Valmer Castle

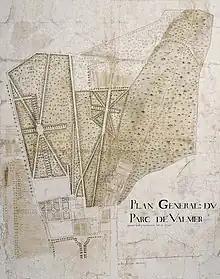
Plan of the palace complex from 1695

After the death of Thomas Bonneau, the estate passed through numerous hands and never belonged to one owner for long. In 1691, Etienne-Dominique Chaufourneau was recorded as the owner, but by 1703, Valmer belonged to Gatien Pinon. In 1736, the property was up for sale again and was purchased by M. Duvelaer, the commander of the port of Lorient, before being bought ten years later by Nicolas Chaban de La Rivière on 5 July 1746. His descendants remained owners until 1888. He increased the property's value by buying the neighboring "seigneurie", La Côte, on 17 April 1756. On his death in 1763, he left the château and its land to his sister Marie Chaban and her husband, Jacques Valleteau de Chabrefy, who bequeathed it to their son, Baron Thomas Valleteau de Chabrefy, in 1766. After his death in May 1792, the château passed to his widow, Marie-Françoise Barré. On 4 August 1810, the Seigneurie La Côte was again divided from the estate and given to Jérôme, Marie-Françoise's younger son. The elder son, Thomas II, was to inherit Valmer in return, which happened in November 1825. Thomas II had the frescoes in the younger castle chapel restored in 1826, as evidenced by his coat of arms cartouche in the chapel. He may also have had the tall Doric column in the center of the hornbeam labyrinth, which is still preserved today, and numerous vases placed in the garden. They probably come from the Château de Chanteloup, which was dismantled and sold piece by piece in 1823.